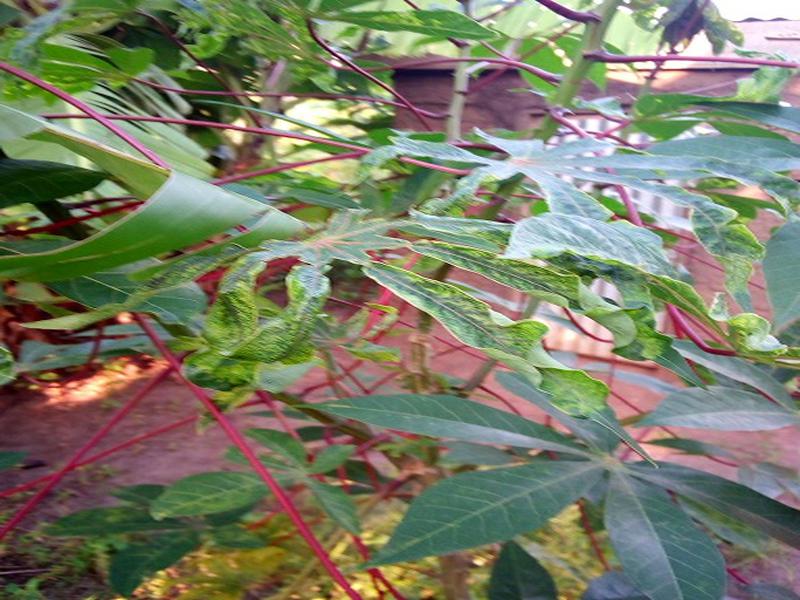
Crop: cassava
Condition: mosaic_disease